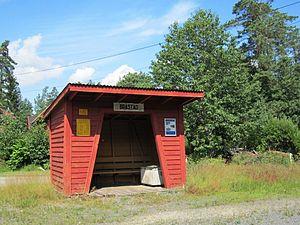
La gare de Bråstad est une halte ferroviaire norvégienne de la ligne d'Arendal, située sur le territoire de la commune d'Arendal dans le comté d'Agder en région Sørlandet.